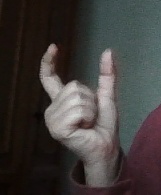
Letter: nun